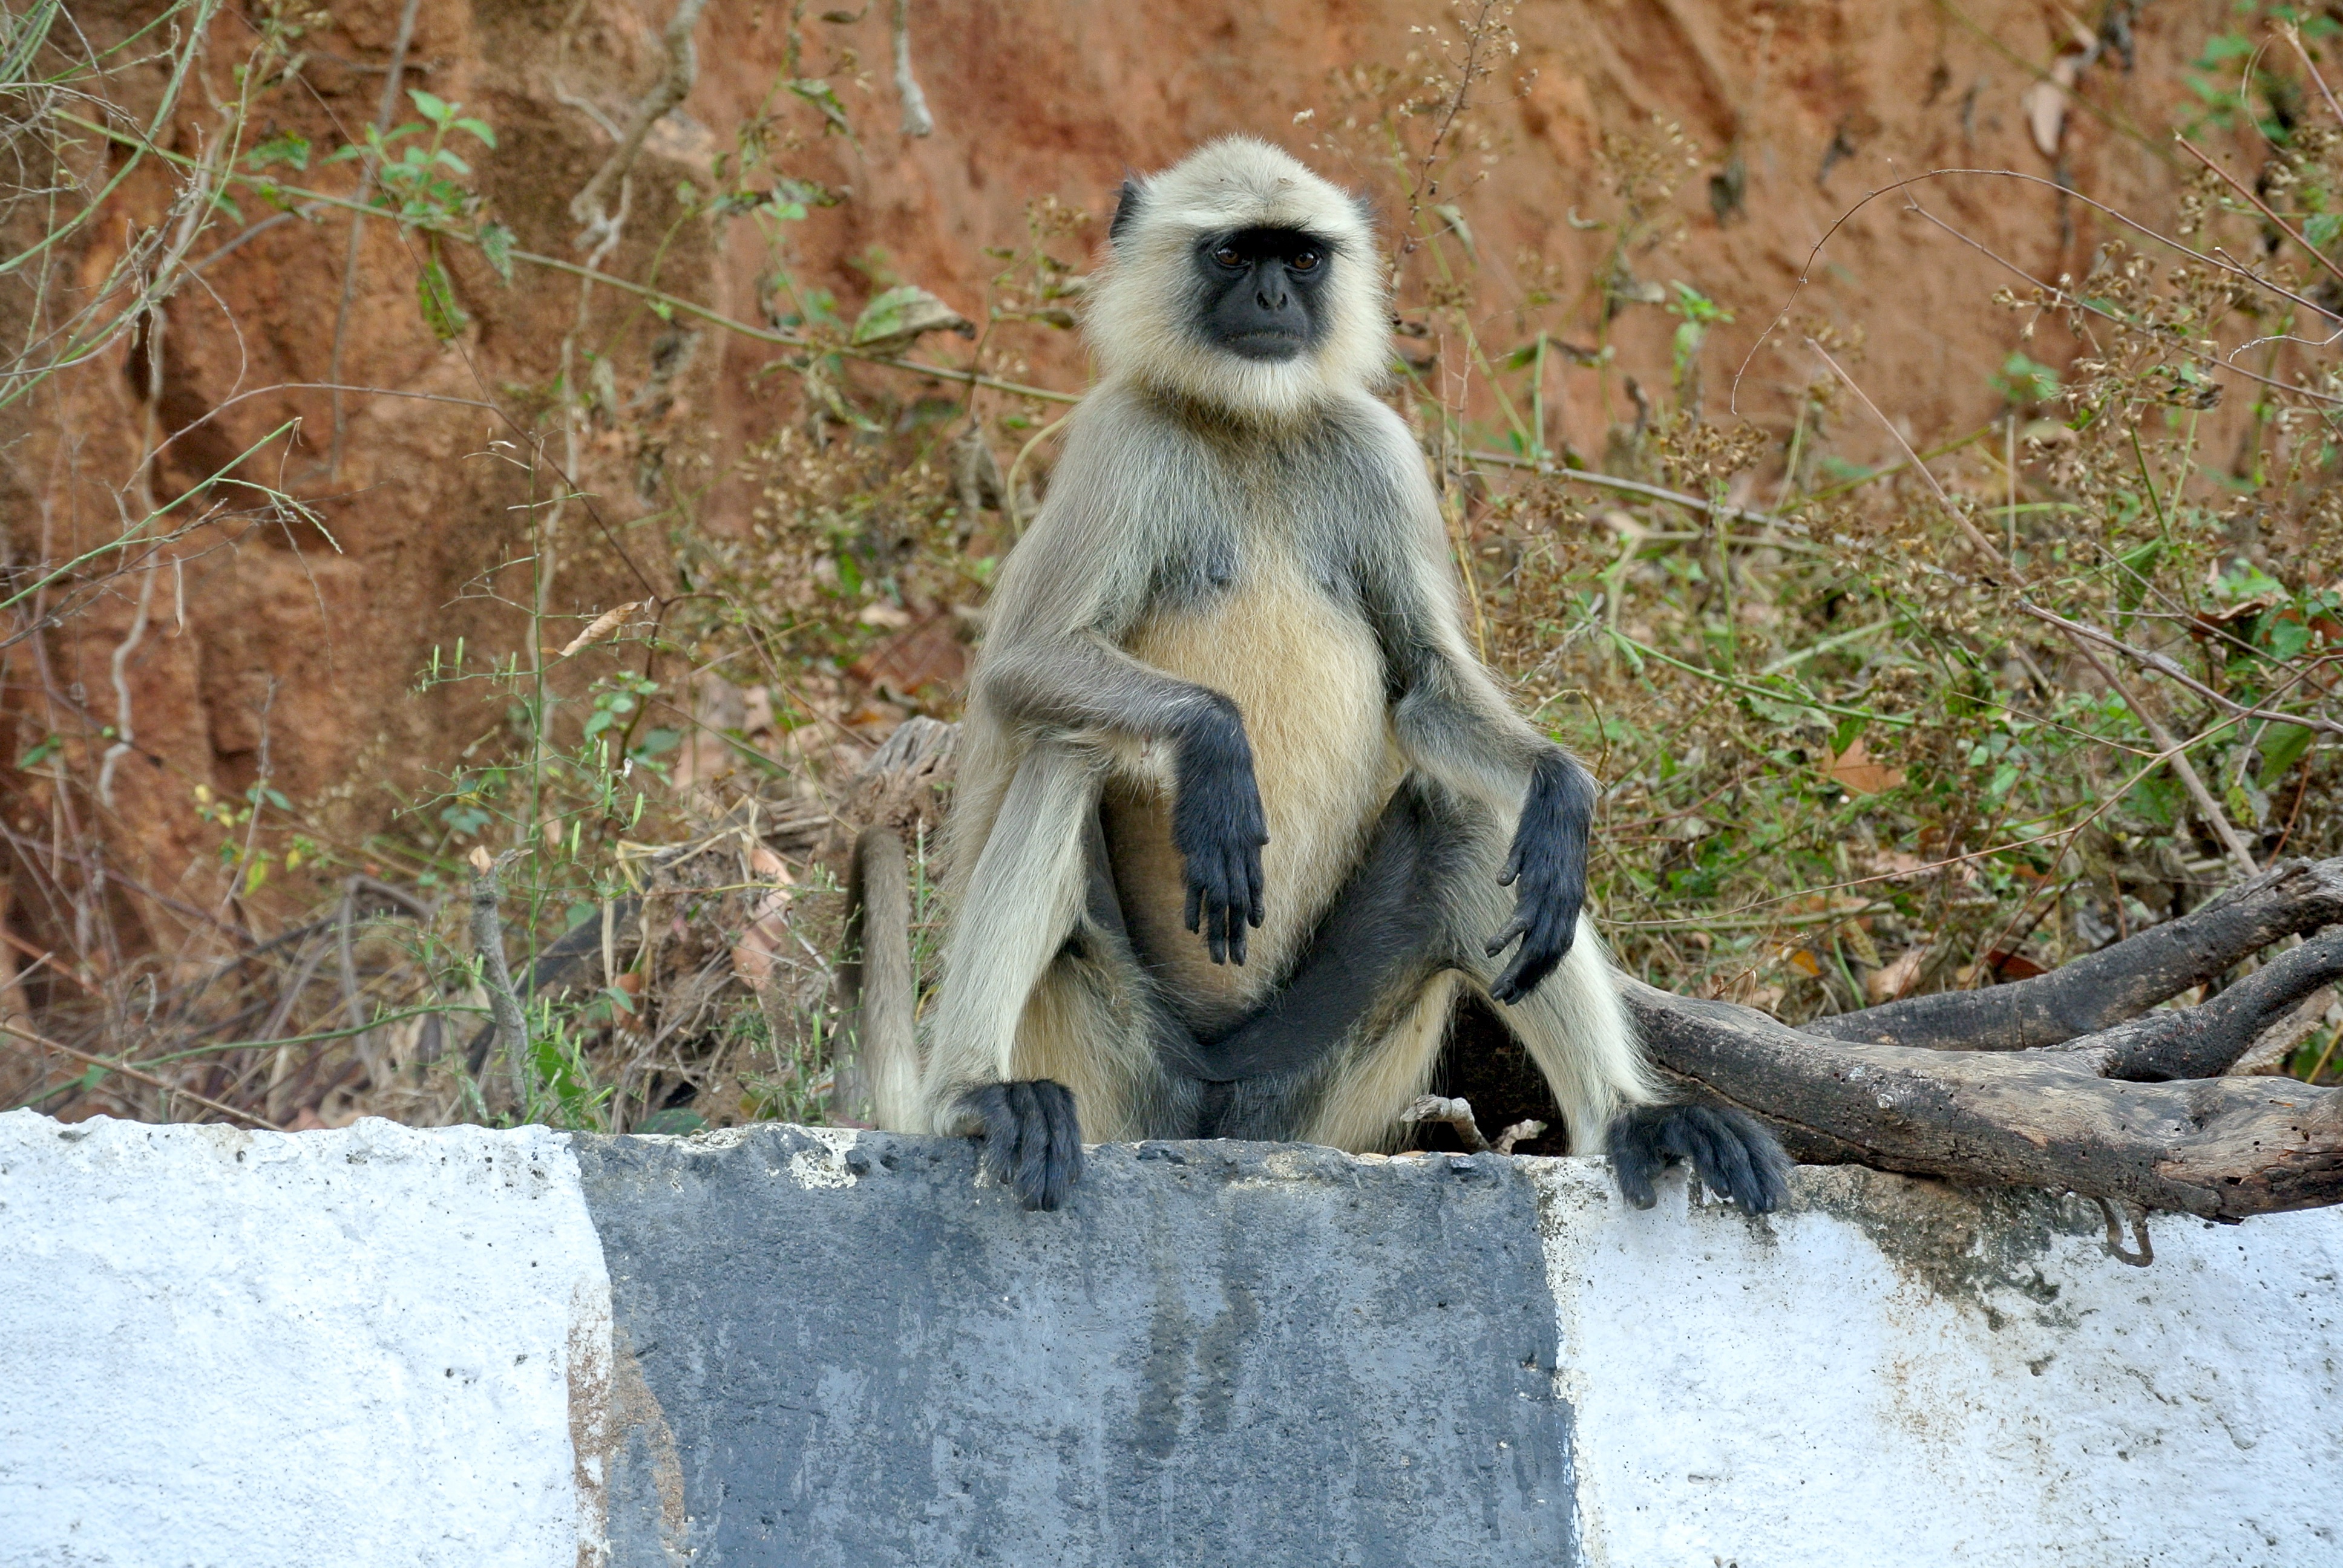
animal, wildlife, wild, zoo, jungle, mammal, monkey, fauna, primate, grey, vertebrate, india, macaque, old world monkey, langur, gray langur